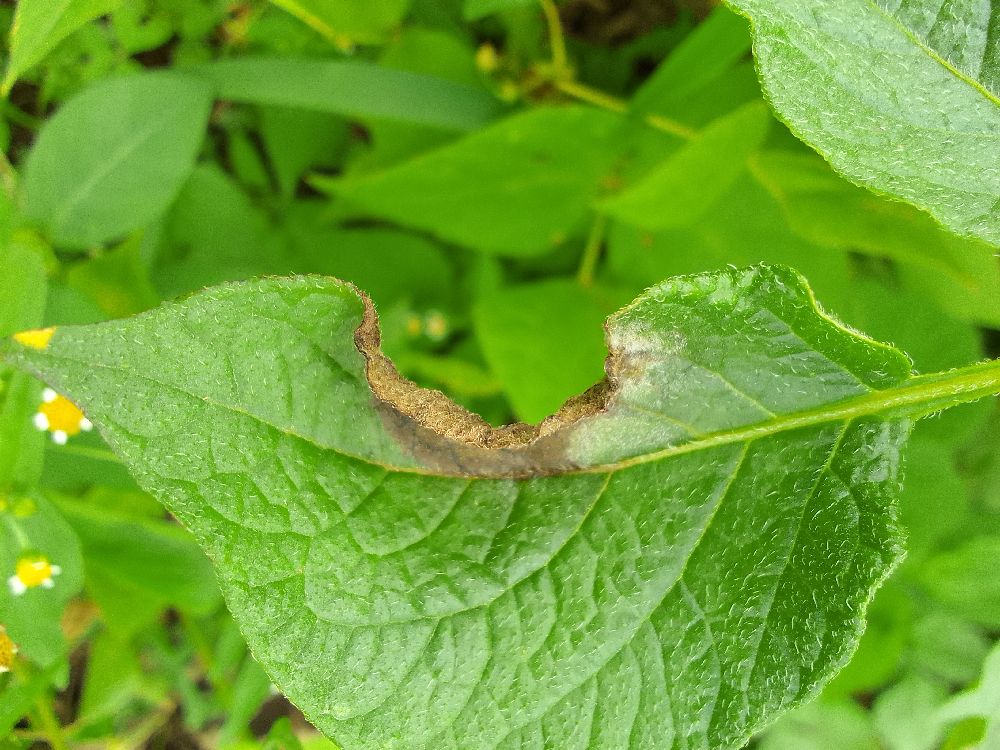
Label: Late blight